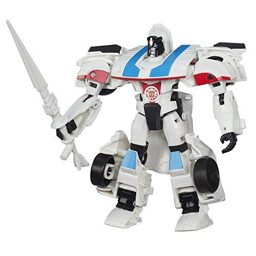
* want additional info ? click on the image .